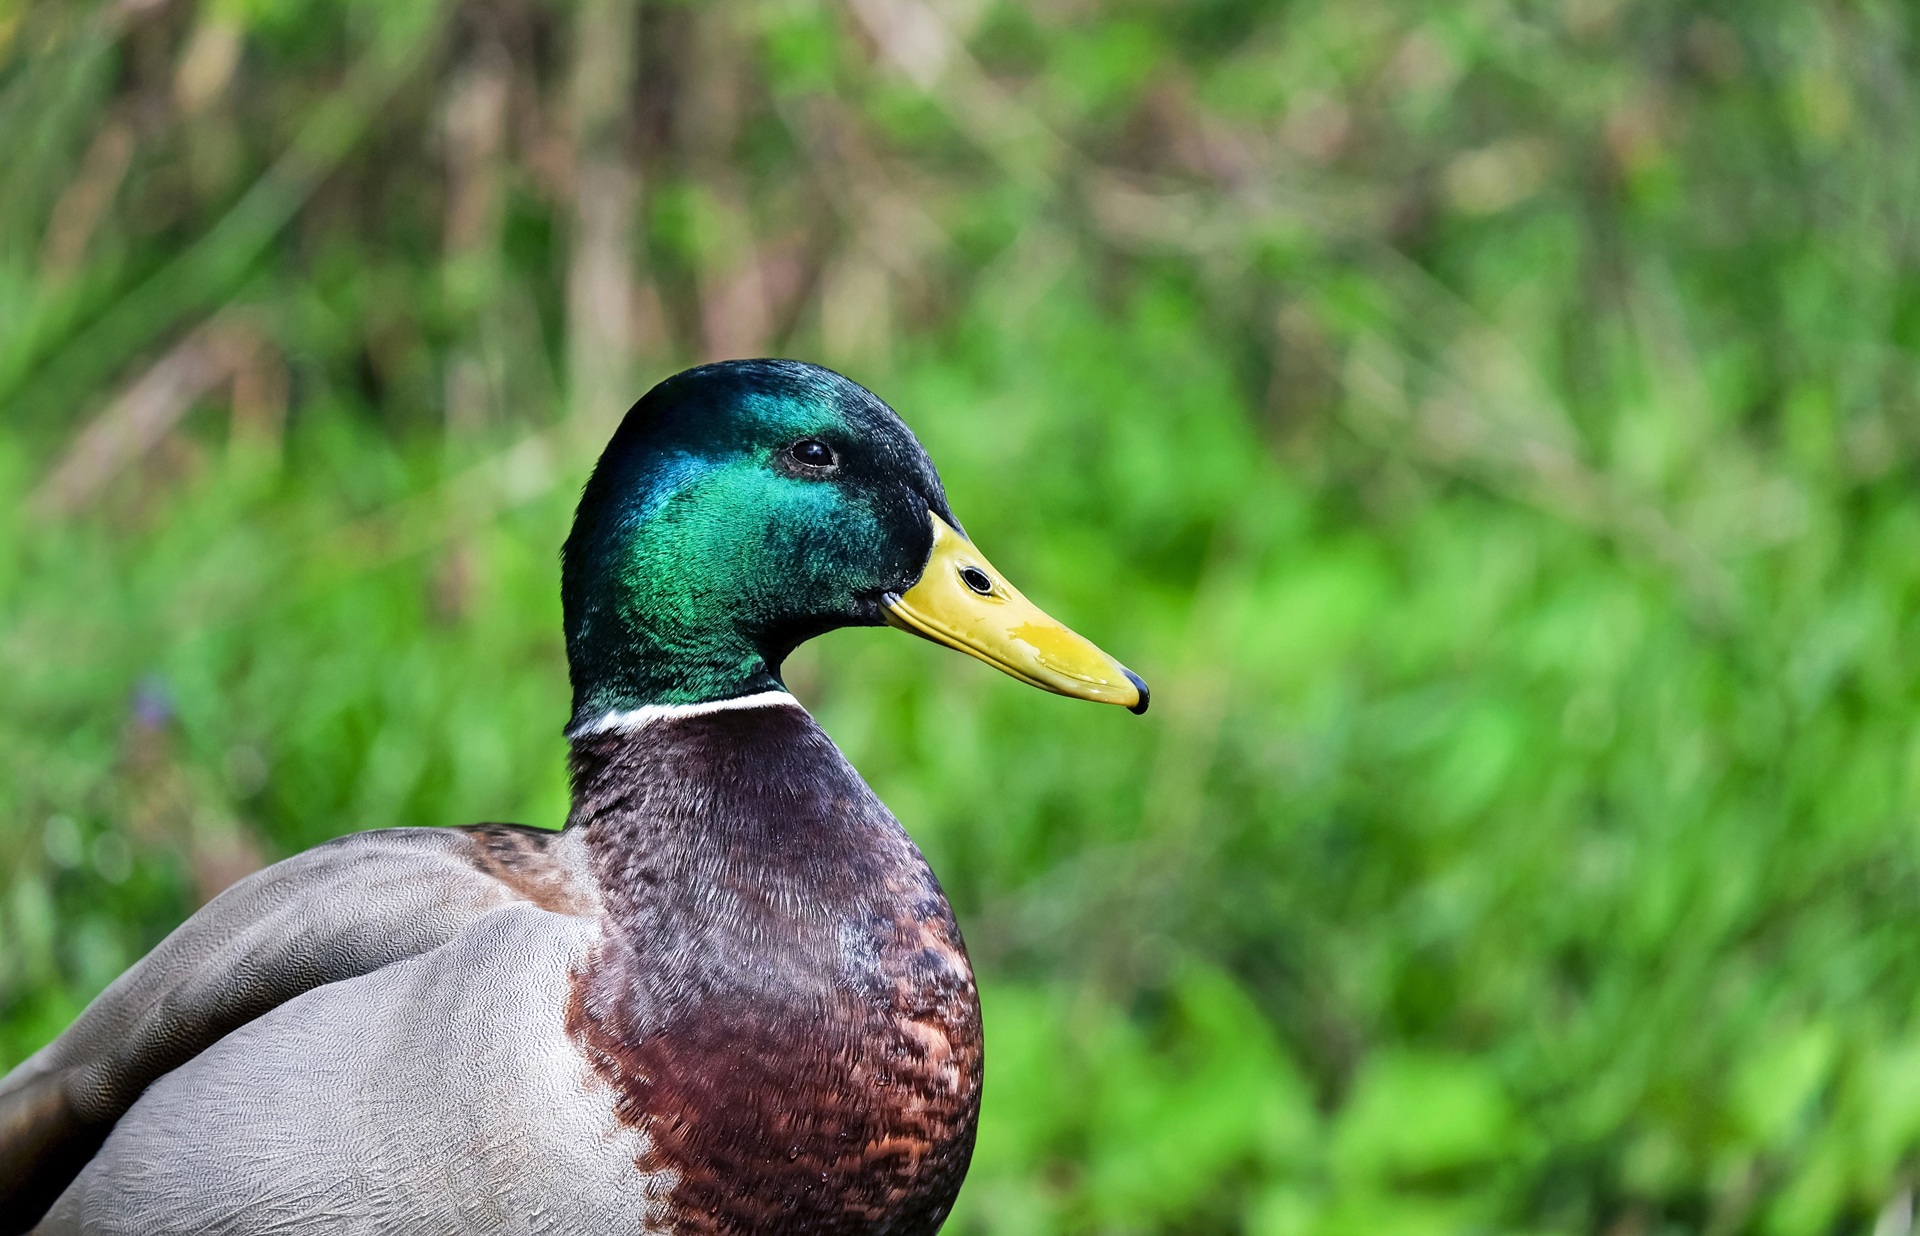
nature, grass, bird, meadow, animal, wildlife, green, beak, close, fauna, poultry, duck, vertebrate, waterfowl, water bird, mallard, canard, ducks geese and swans